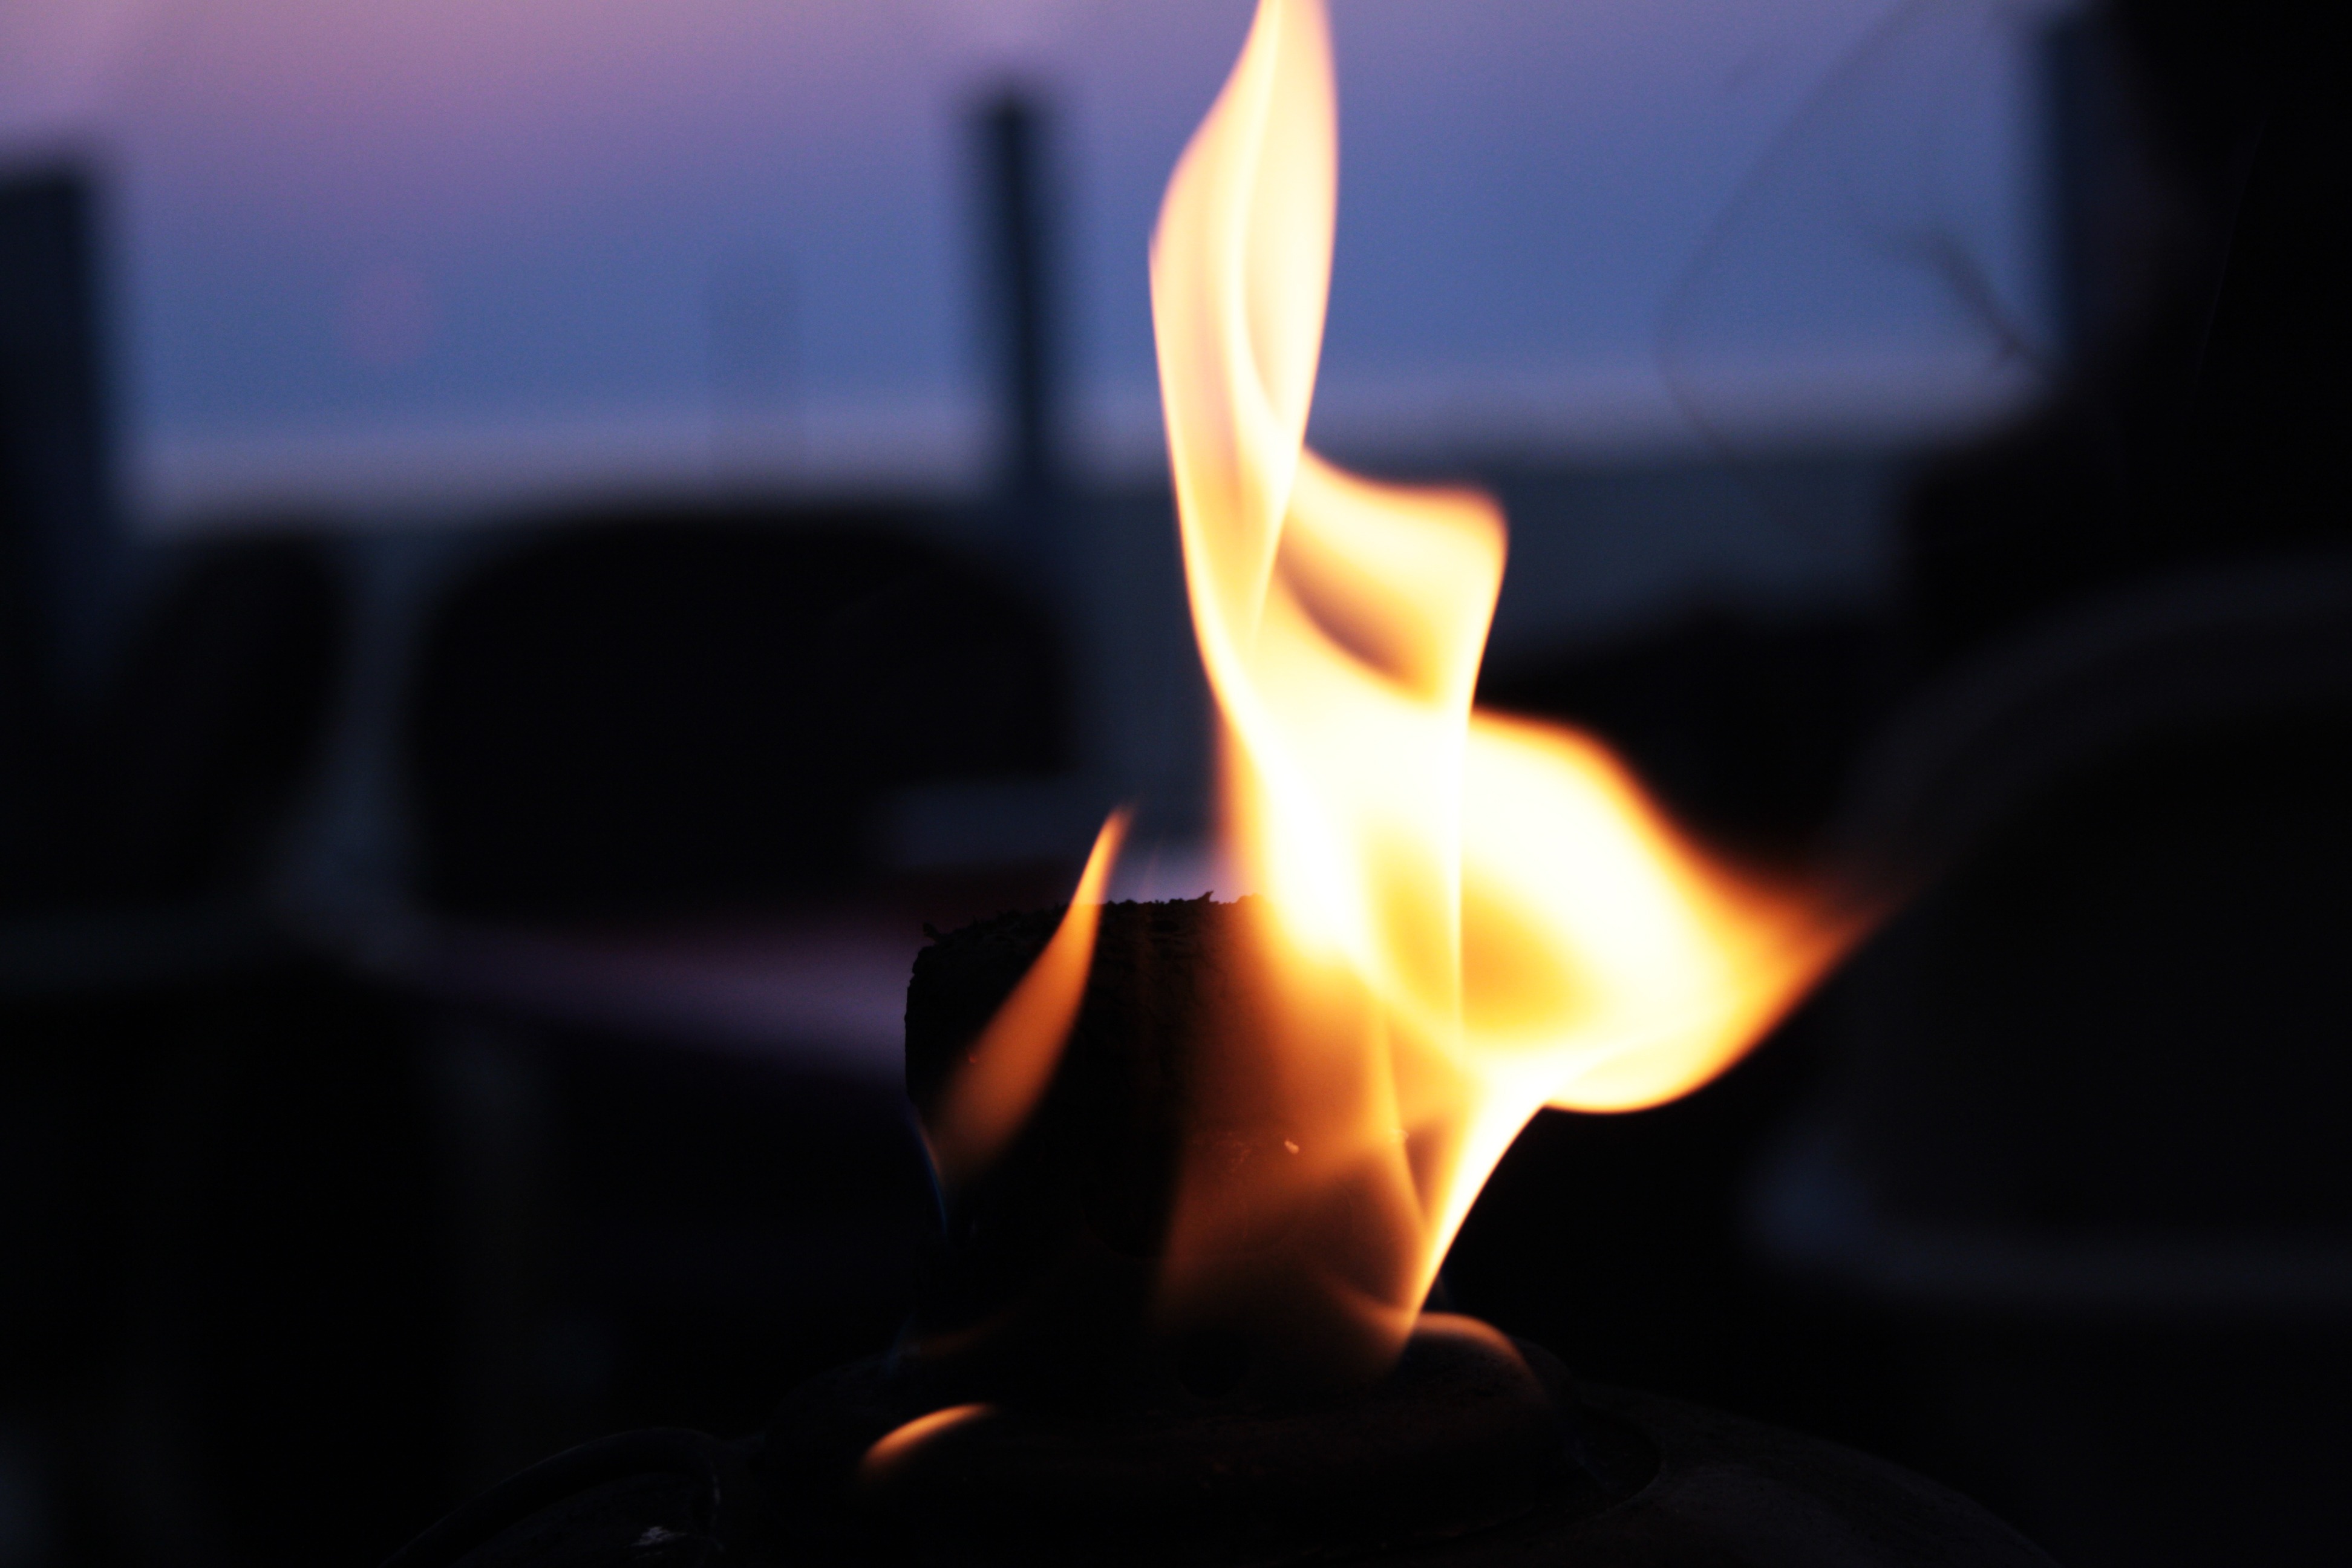
light, evening, flame, fire, darkness, yellow, lighting, heat, burn, bright, hot, blaze, blazing, flammable